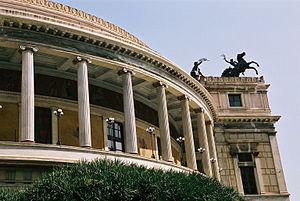
Le Teatro Politeama de Palerme est une salle d'opéra.